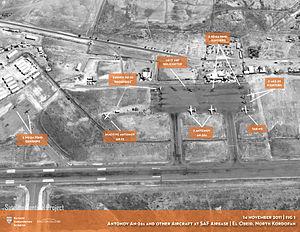
El Obeid est une ville du centre du Soudan. Elle est la capitale de l'État du Nord-Kordofan. Sa population est estimée à plus de 420 000 habitants en 2007.
Le conflit au Sud-Kordofan est un conflit armé en cours depuis le 21 mai 2011 entre le Soudan et des factions proches du Soudan du Sud pour le contrôle de l'Abiyé, région riche en pétrole. Il fait suite au référendum sur l'indépendance du Soudan du Sud, qui s'est déroulé du 9 au 15 janvier et qui prévoyait la scission du pays le 9 juillet 2011.